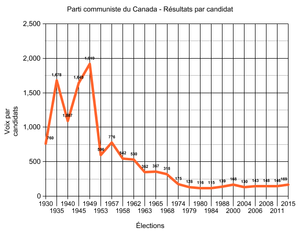
Le Parti communiste du Canada est une organisation et un parti politique fédéral communiste du Canada. Deuxième plus ancien parti politique fédéral canadien toujours inscrit, le parti communiste est sans représentation au Parlement depuis 1946. Il fut déclaré illégal par le Gouvernement du Canada en 1921, 1932 et 1940 ; il fut connu comme le Parti ouvrier progressiste de 1940 à 1959.